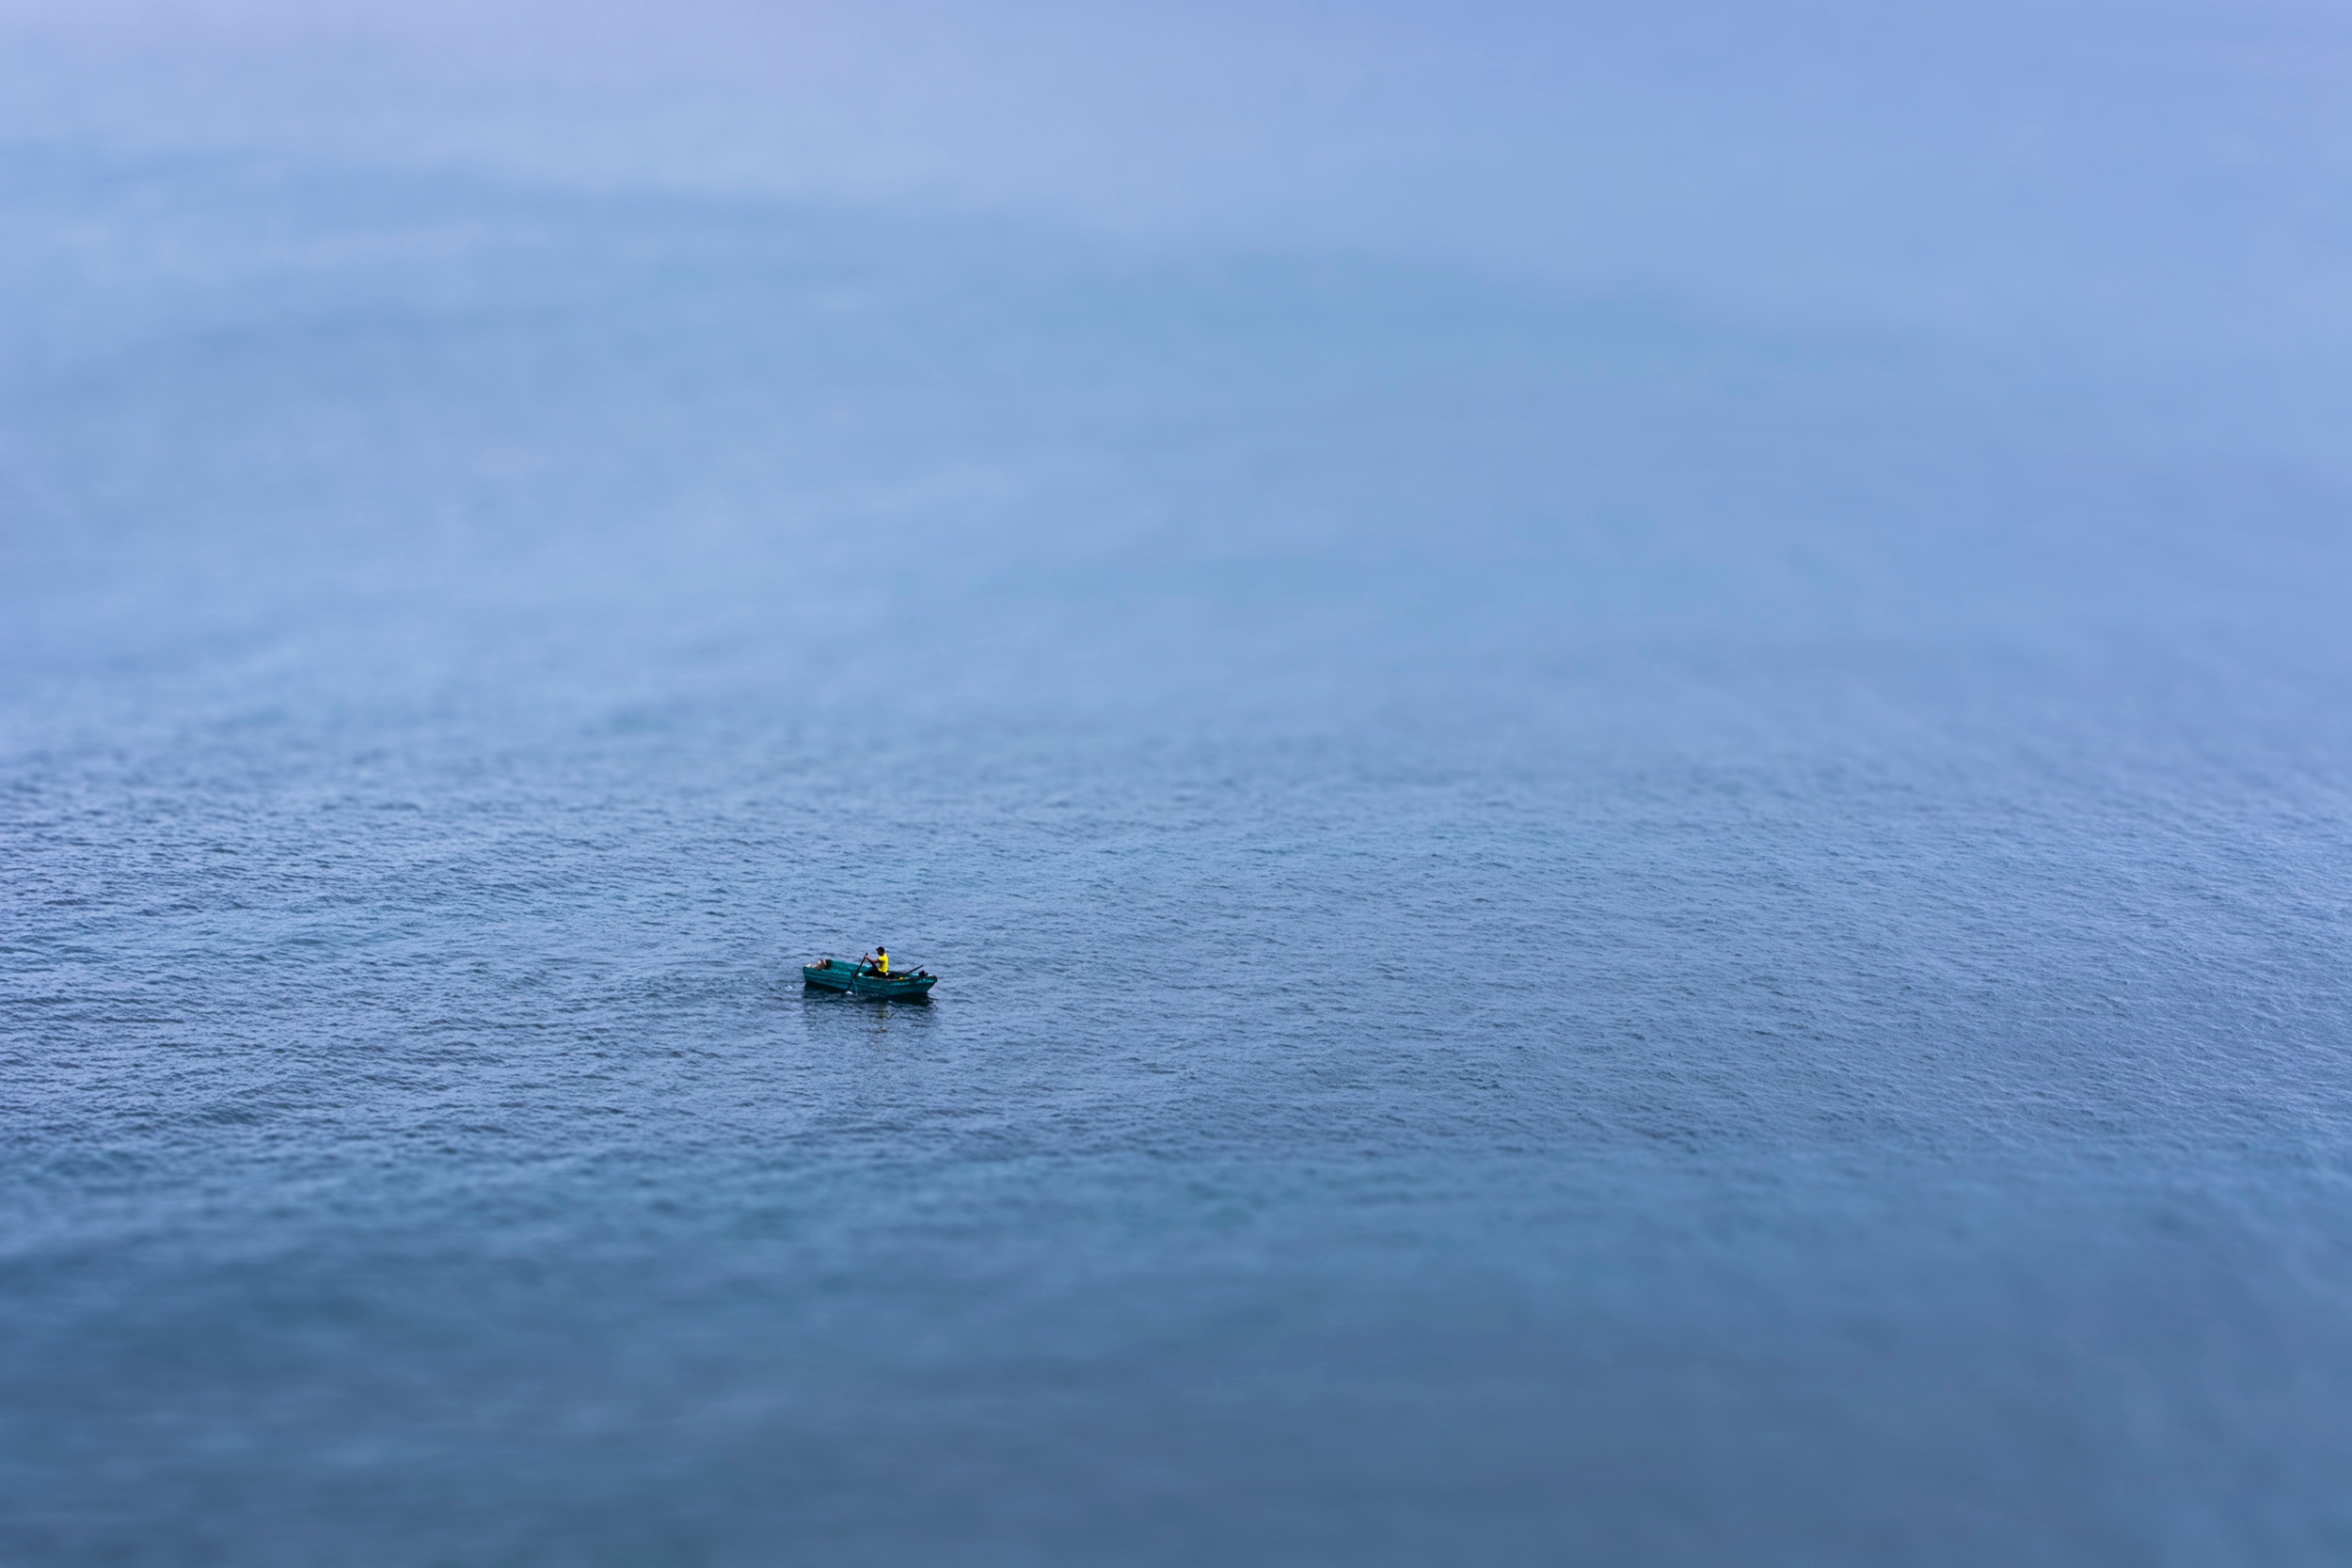
beach, sea, coast, ocean, horizon, cloud, sky, boat, wave, vehicle, terrain, atmosphere of earth